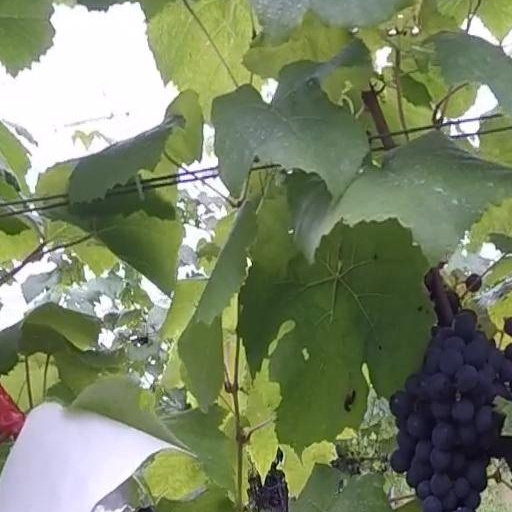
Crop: grape